Still Night, Still Light (film)

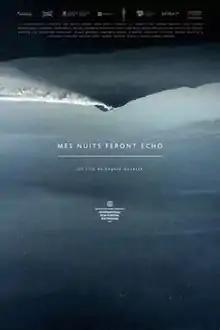
Poster

Still Night, Still Light is a Canadian drama film, directed by Sophie Goyette and released in 2016. The film stars Éliane Préfontaine as Éliane, a woman dealing with depression who temporarily abandons her life in Montreal and travels to Mexico City, where she stays at a home owned by Romes (Gerardo Trejoluna) and takes a job teaching his son to play piano; Romes, meanwhile, is planning to accompany his ailing father Pablo (Felipe Casanova) on a trip to Asia which may be Pablo's last major dream in his life.